Frank Oppenheimer

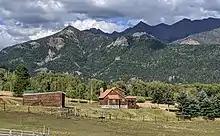
The home that once belonged to Frank Oppenheimer, on his cattle ranch in the valley of the Rio Blanco in the mountains near Pagosa Springs, Colorado

On July 12, 1947, the "Washington Times Herald" reported that Oppenheimer had been a member of the Communist Party during the years 1937–1939. At first, he denied these reports, but later said they were true. In June 1949, as part of a larger investigation on the possible mishandling of "atomic secrets" during the war, he was called before the United States Congress House Un-American Activities Committee (HUAC). Before the committee, he testified that he and his wife had been members of the Communist Party for about three and a half years. In 1937 they had been involved in local attempts to desegregate the Pasadena public swimming pool, which was open to non-white people only on Wednesday.